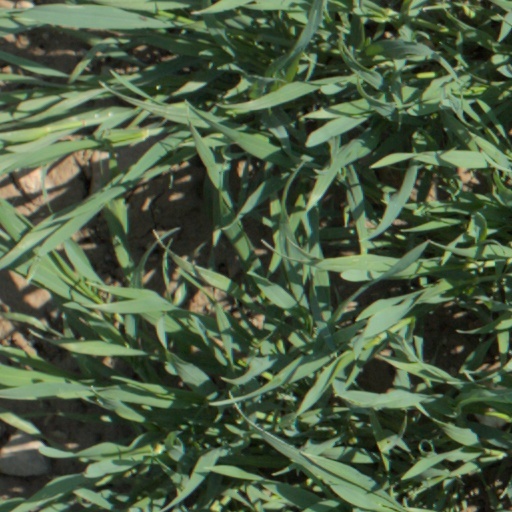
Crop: wheat